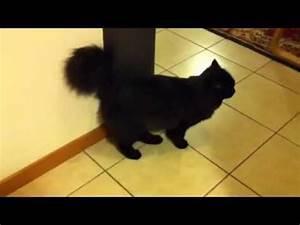
cat